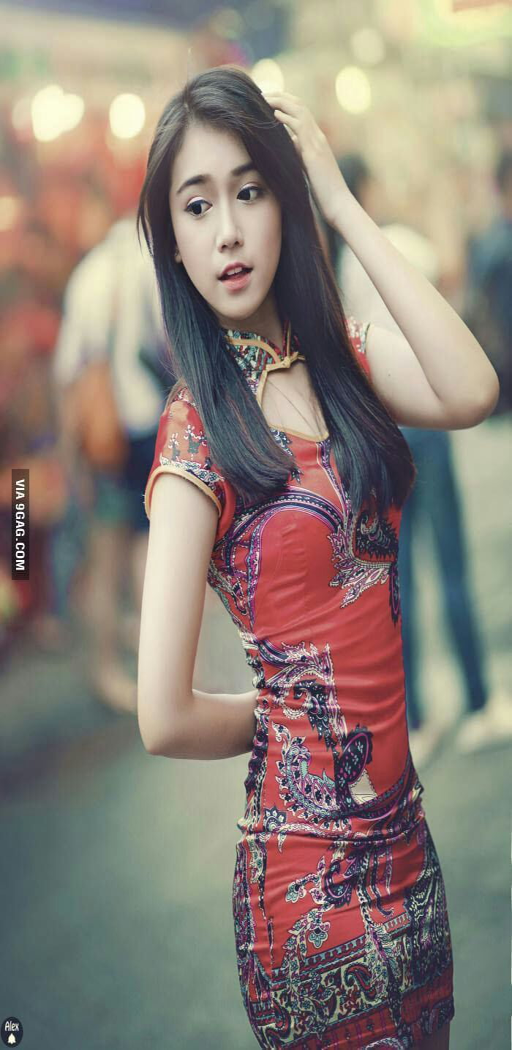
does anyone of you guys know the name of this girl ?